Robert Francis Burns

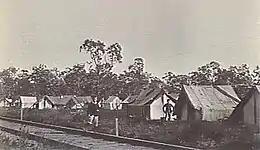
Navvies' camp – photographed by Thomas Armstrong (1857–1930).

From about January 1879 Burns was working with a gang of railway navvies near Wickliffe, east of Dunkeld. He shared a tent with two other men, Henry Wells and Francis Heenan. On February 19 Heenan left the work-site and transacted business at a bank in the township. On his return (as Burns later testified) Heenan reported to his work-mates he was feeling ill; he was vomiting, had diarrhoea and complained of feeling cold. Heenan remained at the work-site until mid-afternoon, when he travelled by train the two miles to his tent. His work-mates gave him some rum and porter, but he continued "vomiting and purging" and died early that evening. The policeman, Constable Healy, attended the scene and, as he told the inquest held two days later: "I ascertained that he and his mate were on very friendly terms and found no marks on the body and could not have any circumstances to foul play". The magistrate who held the inquest into Heenan's death concluded "that the deceased died of an attack of English Cholera". He added: "The symptoms detailed by his mate were consistent with that disease and the post mortem appearance did not indicate any appearance of poison having been taken".